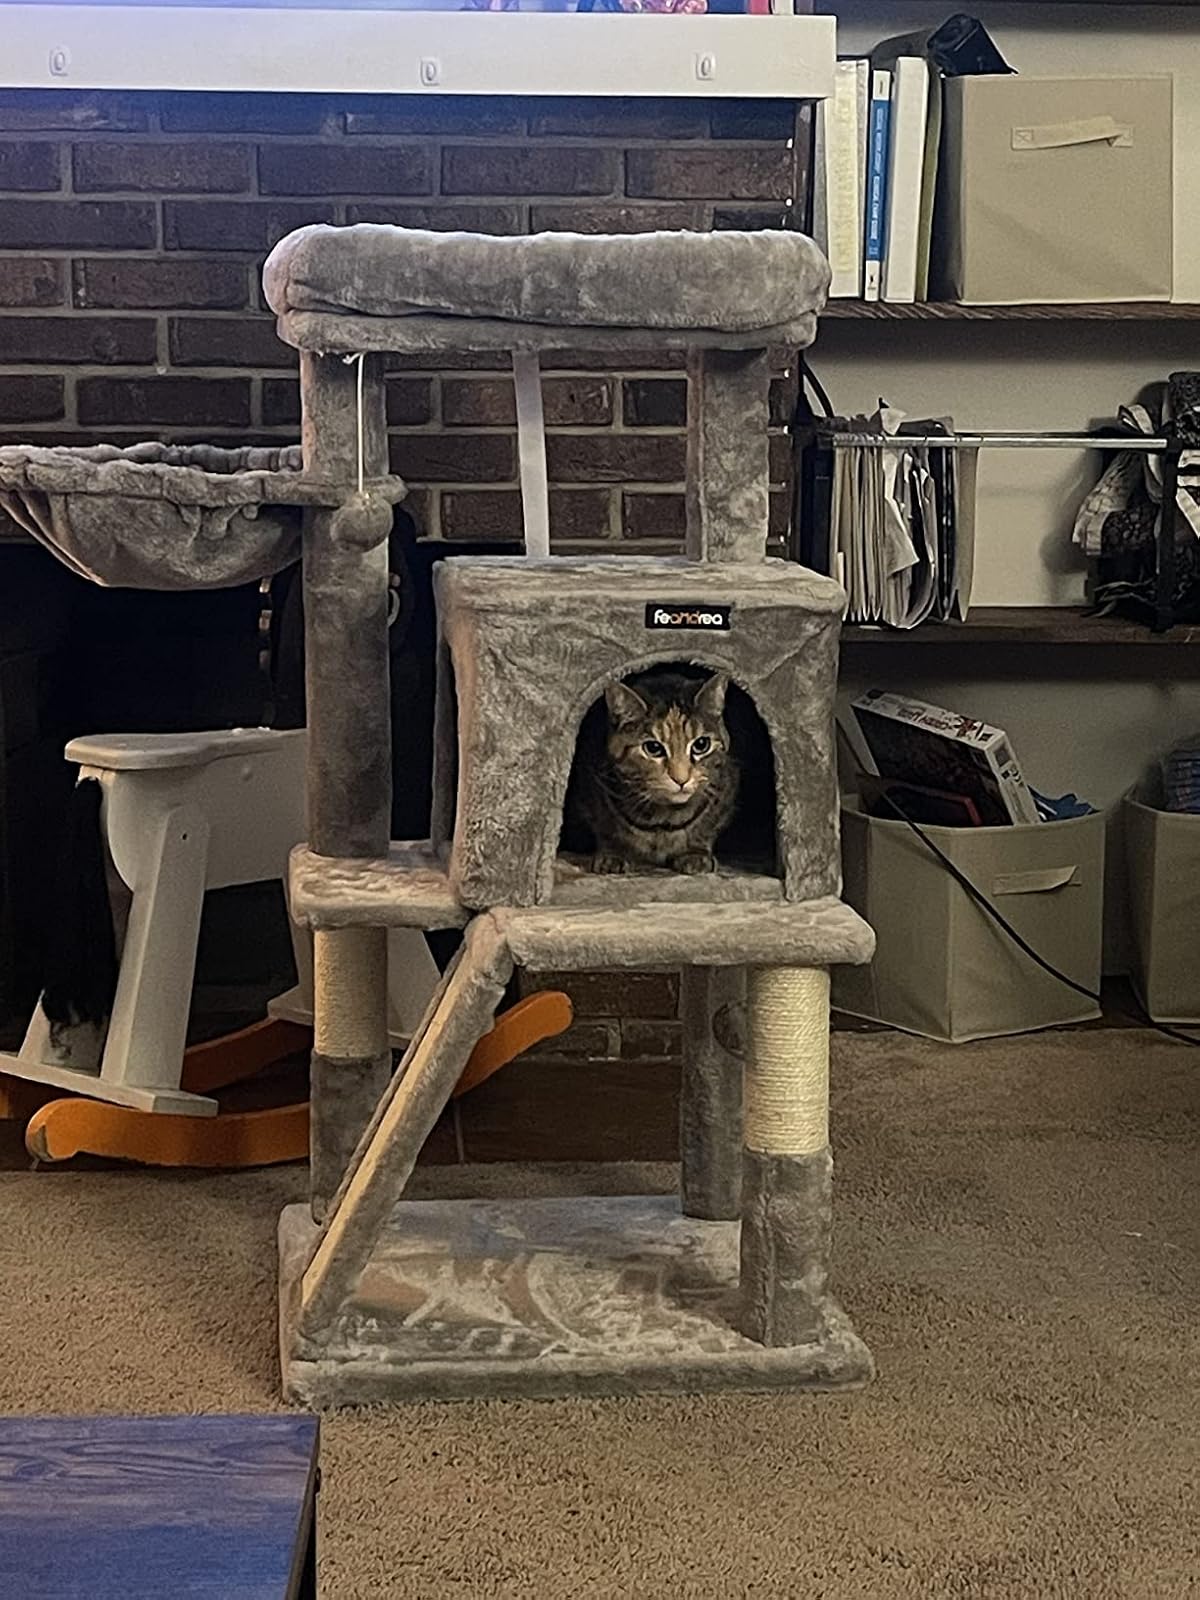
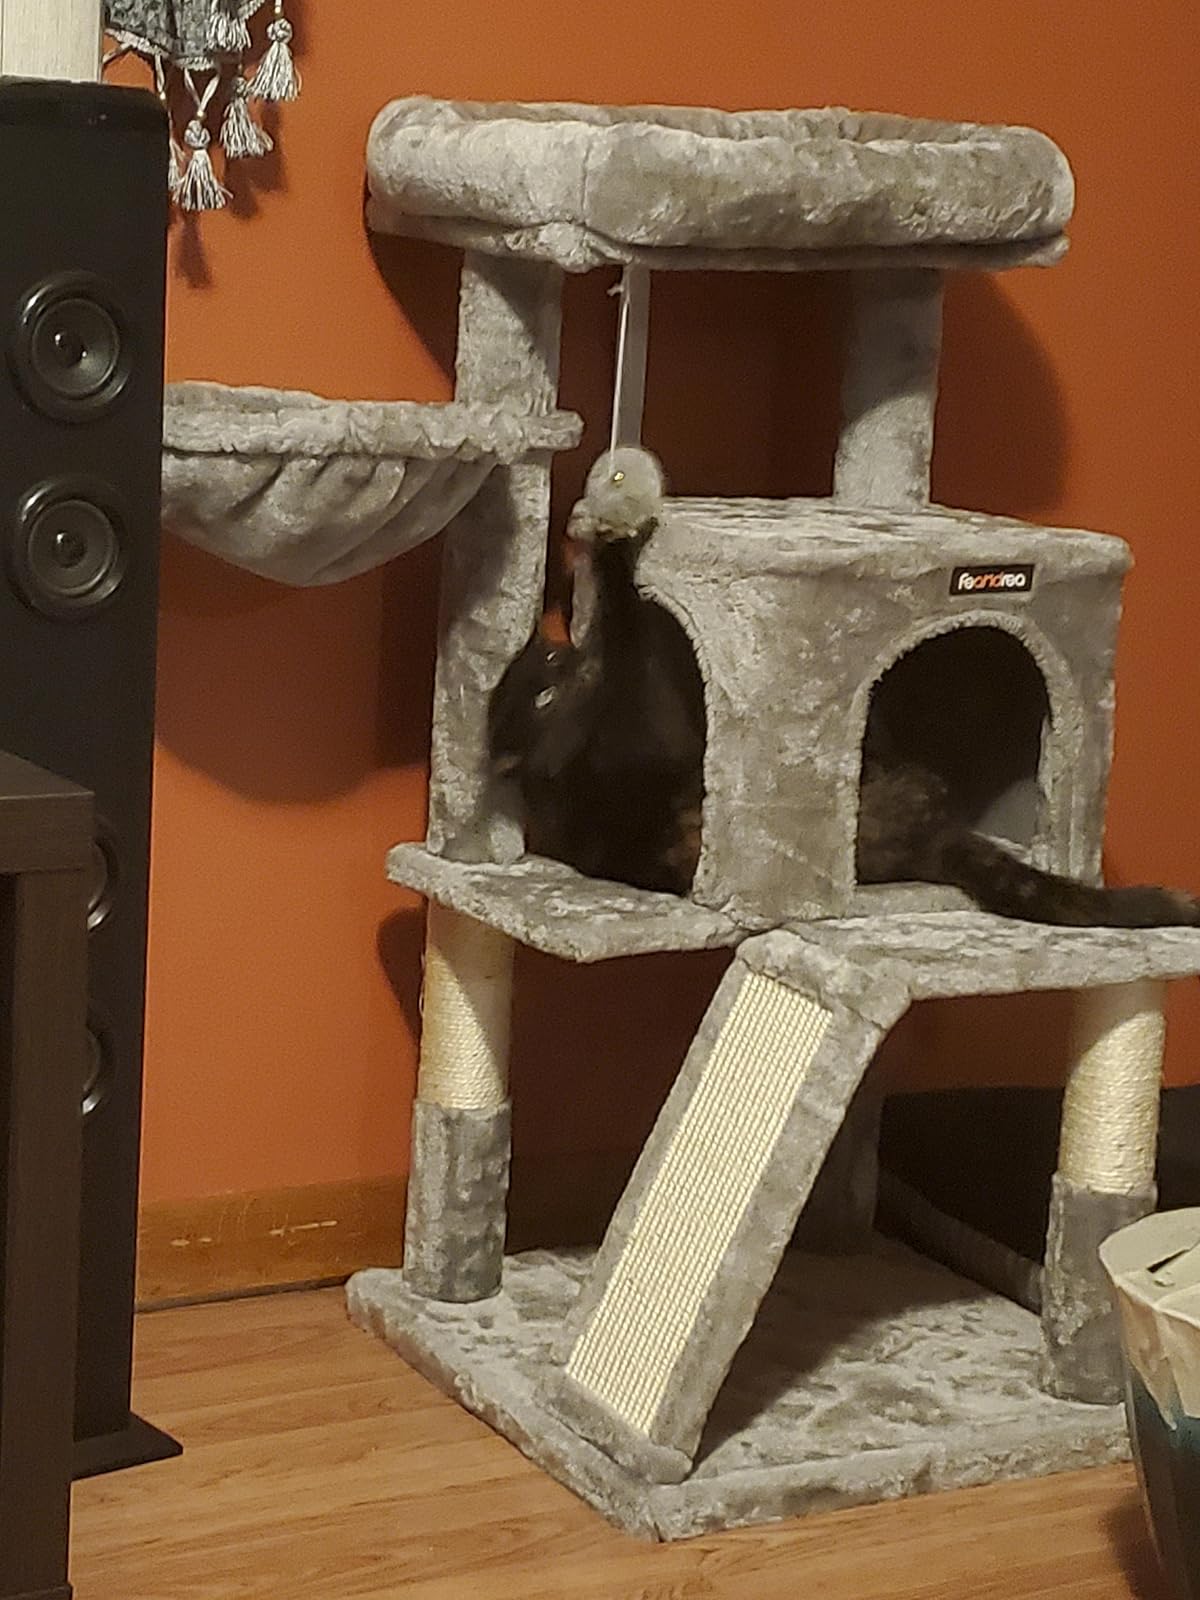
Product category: items_cat tree
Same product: yes